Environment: real
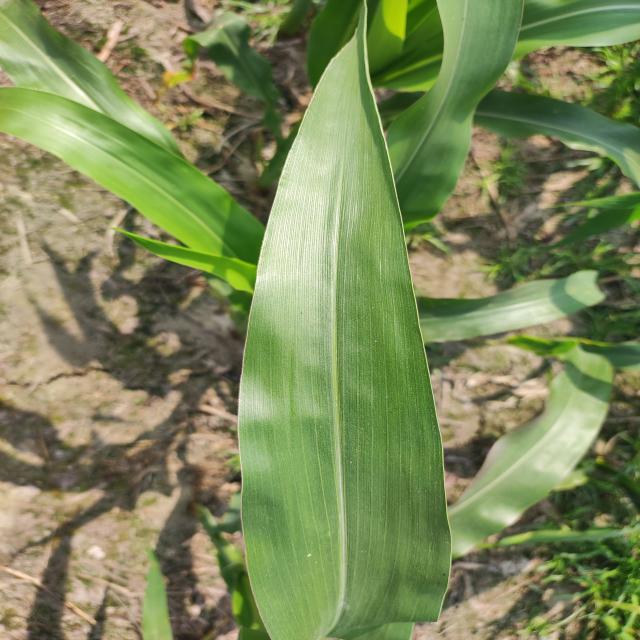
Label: healthy